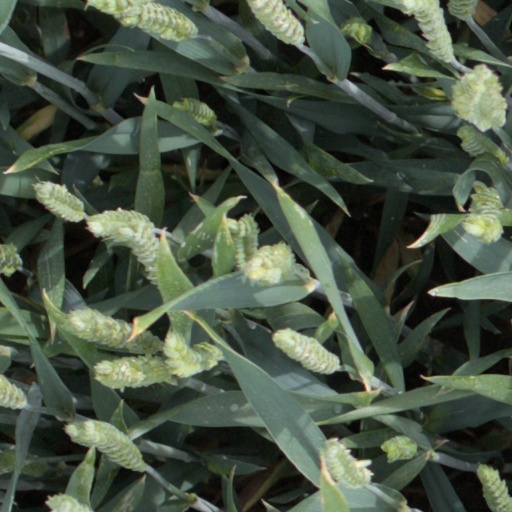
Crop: wheat